University of Costa Rica

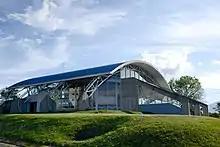
The Planetarium at Ciudad de la Investigación in San Pedro de Montes de Oca

For many years, UCR grew in close partnership with public action of the State, forming the professional staff necessary for the growth of new public institutions such as the Instituto Costarricense de Electricidad (ICE), the Costa Rican Social Security Fund may Social (CCSS) and the State Bank.